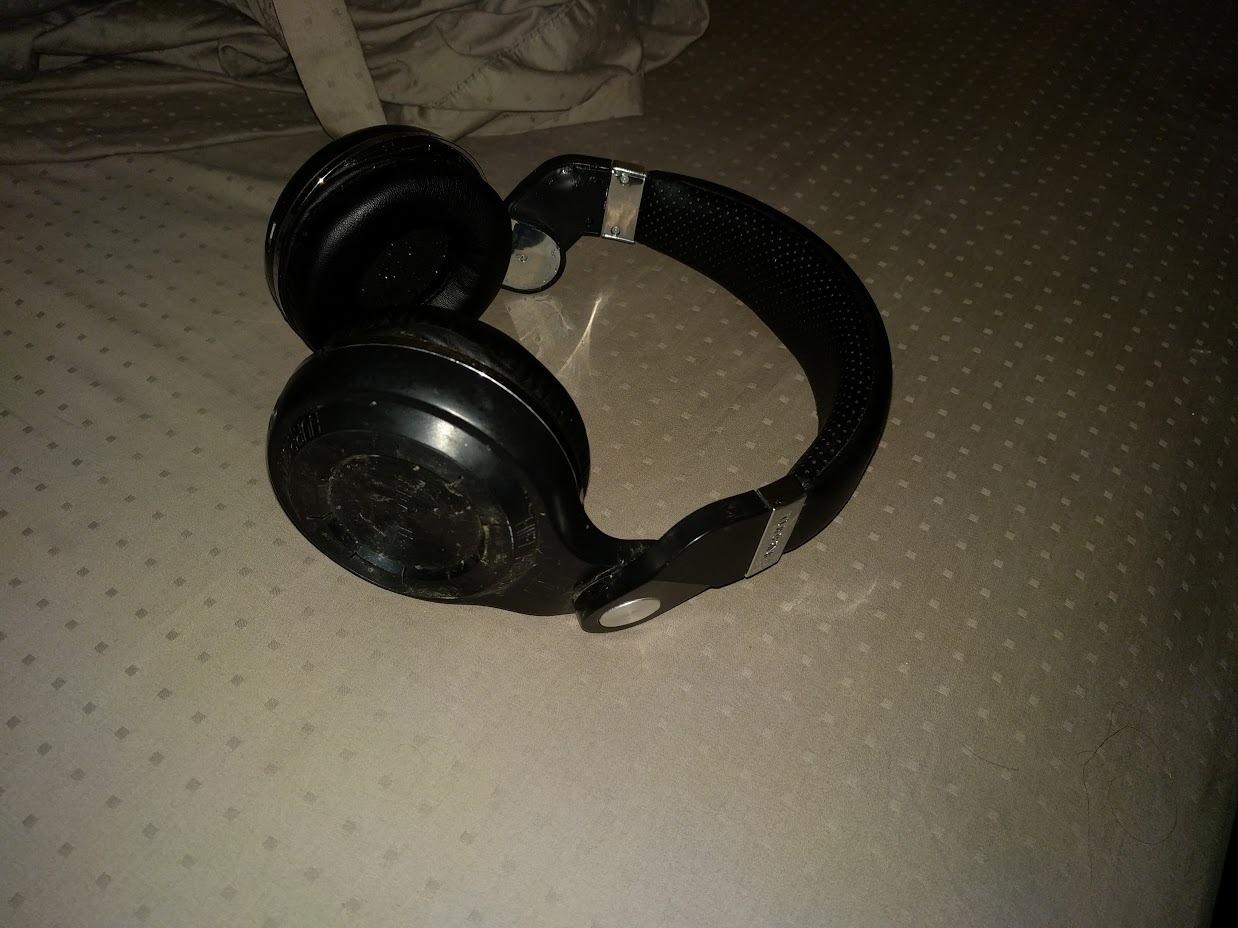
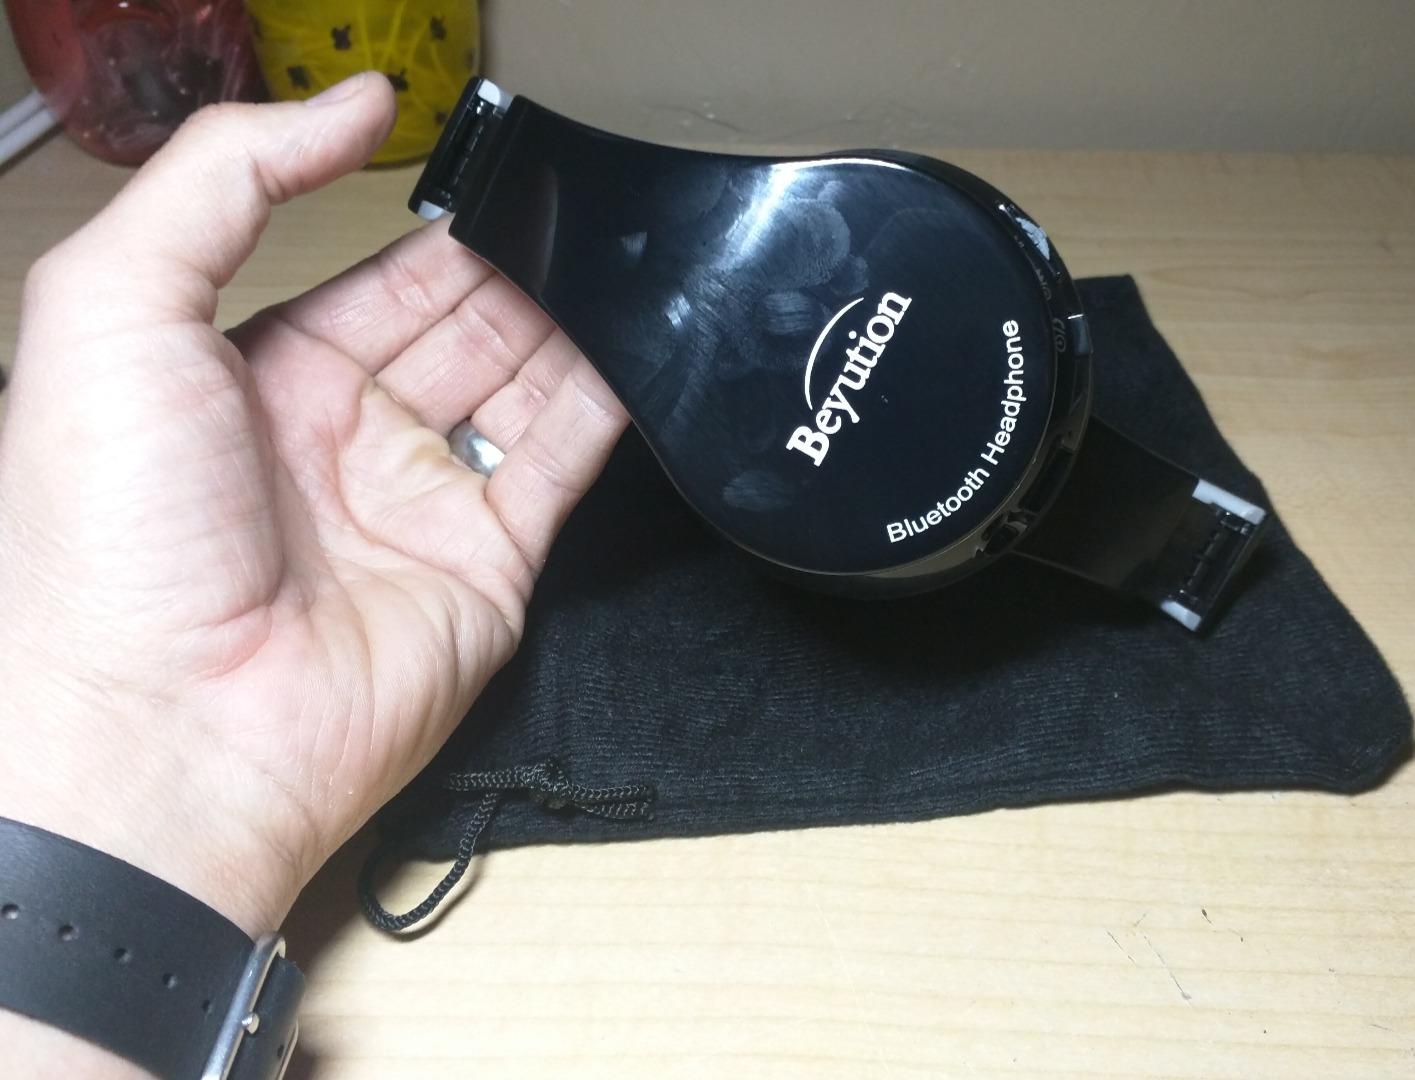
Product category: headphones
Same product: no